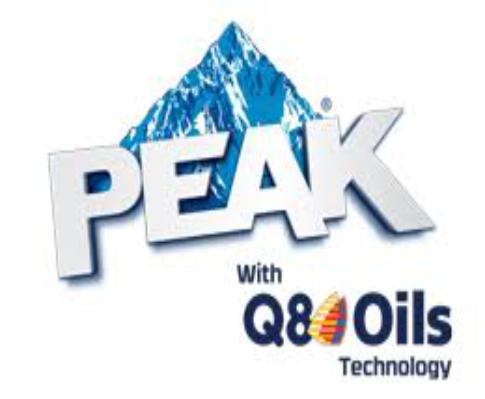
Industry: Leisure